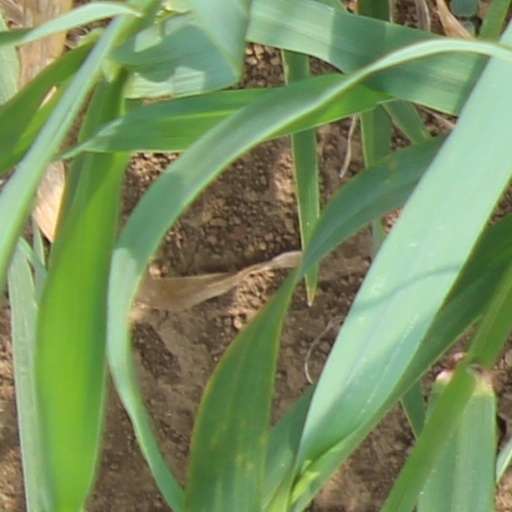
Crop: wheat